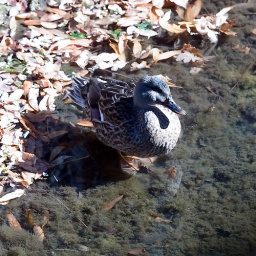
female Mallard duck in creek